Billy Bishop

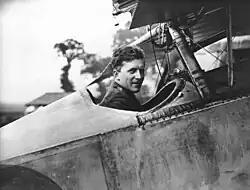
Bishop in the cockpit of his Nieuport 17, c. August 1917. During this period, Bishop became the highest scoring flying ace in the Royal Flying Corps.

In July, 60 Squadron received new Royal Aircraft Factory S.E.5s, a faster and more powerful aircraft with better pilot visibility. In August 1917, Bishop passed the late Albert Ball in victories to become (temporarily) the highest scoring ace in the RFC and the third top ace of the war, behind only the Red Baron and René Fonck.